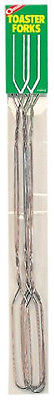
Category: toaster